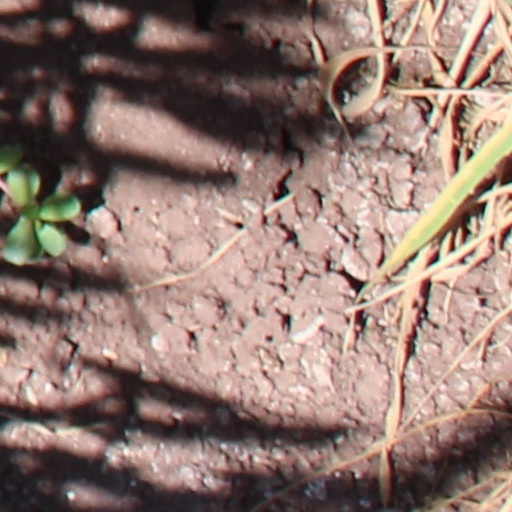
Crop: wheat